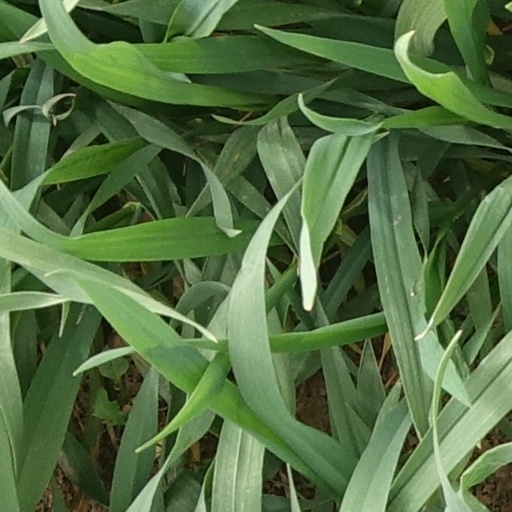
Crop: wheat